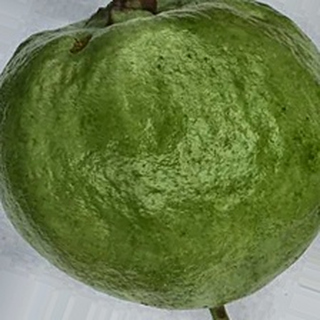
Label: healthy_guava